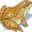
Label: frog